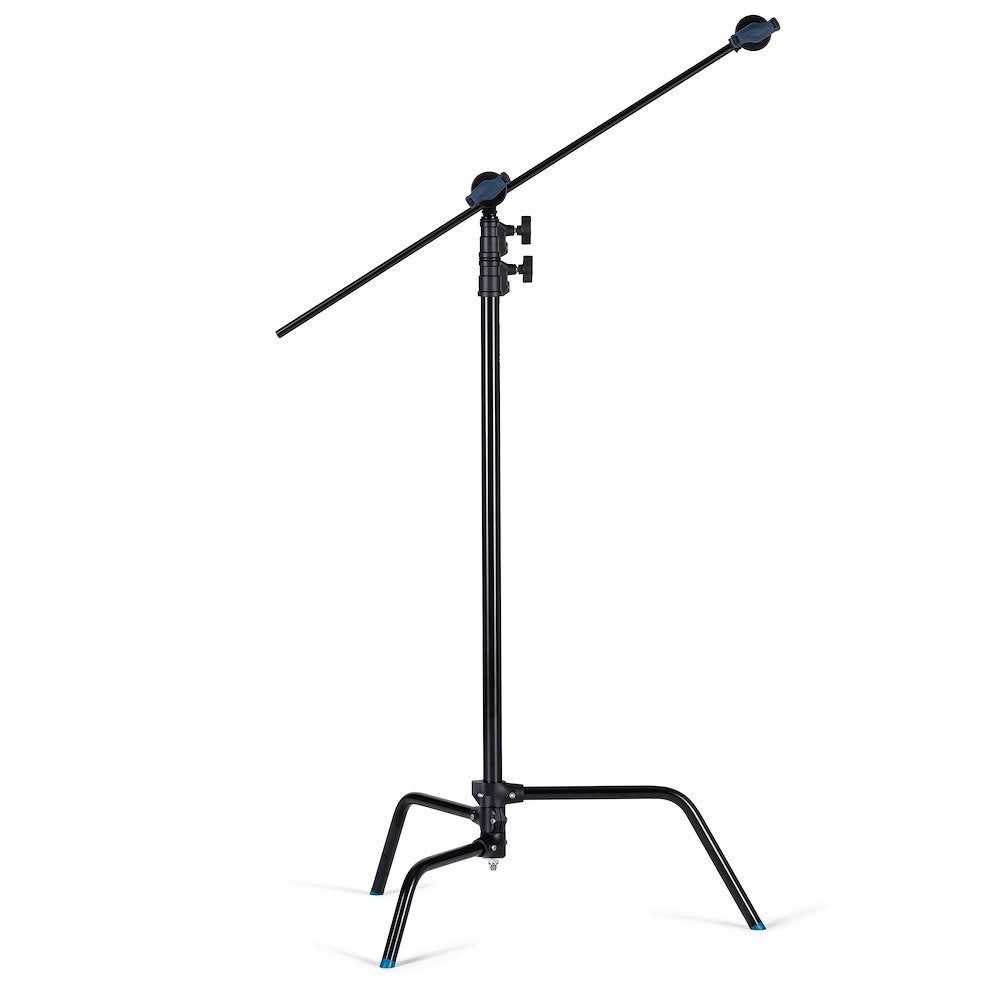
Avenger C-Stand Kit 33 - Black
The Avenger A2033FCBKIT in Chrome Steel Black comes complete with the A2033F 40'' 3 Section, 2 riser Fixed Base Chrome Steel C-Stand (max height of 330 cm/129.1 in) a silver D200 2 1/2 in grip head and a silver 40'' D520 Grip Arm. Avenger C-Stands feature captive locking handles that do not vibrate free, use a black paint process that is more durable than powder coating and perform in the most demanding environments. Avenger C-Stands chrome plated finishes are second to none and provide long lasting durability. They are the most durable in the industry! Avenger fixed bases are not welded and as a result spare parts are easily available should you damage a leg or casting. Couple this with the unbeatable braking power of the D200 grip head and D520 grip arm, this Avenger kit will work flawlessly with flags, gobos, floppies, cutters and all types of lighting whether you be on motion picture sets, shooting video or working in photo studios. Recommended accessories: D600CB, E650, F830, E390, Roller Bag AVCSA1301B, D800KIT, D240, D250, D050, D220 40'' Fixed base C-Stand Kit, w/ C-Stand in black chrome steel Complete w/A2030FCB C-Stand, D200B grip head, & D520B grip arm 40'' C-Stand- Robust black chrome finish! Not powder coated. C-Stand Legs fold flat for easy transportation and quick set-up. 40'' C-Stand has 3 sections, 2 risers. Ø: 35, 30, 25 mm
Brand: Avenger
Category: Cameras & Optics > Photography > Lighting & Studio > Studio Stands & Mounts > C-Stands